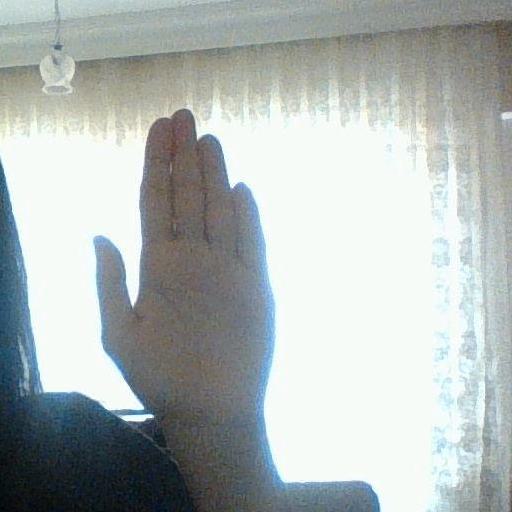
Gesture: stop